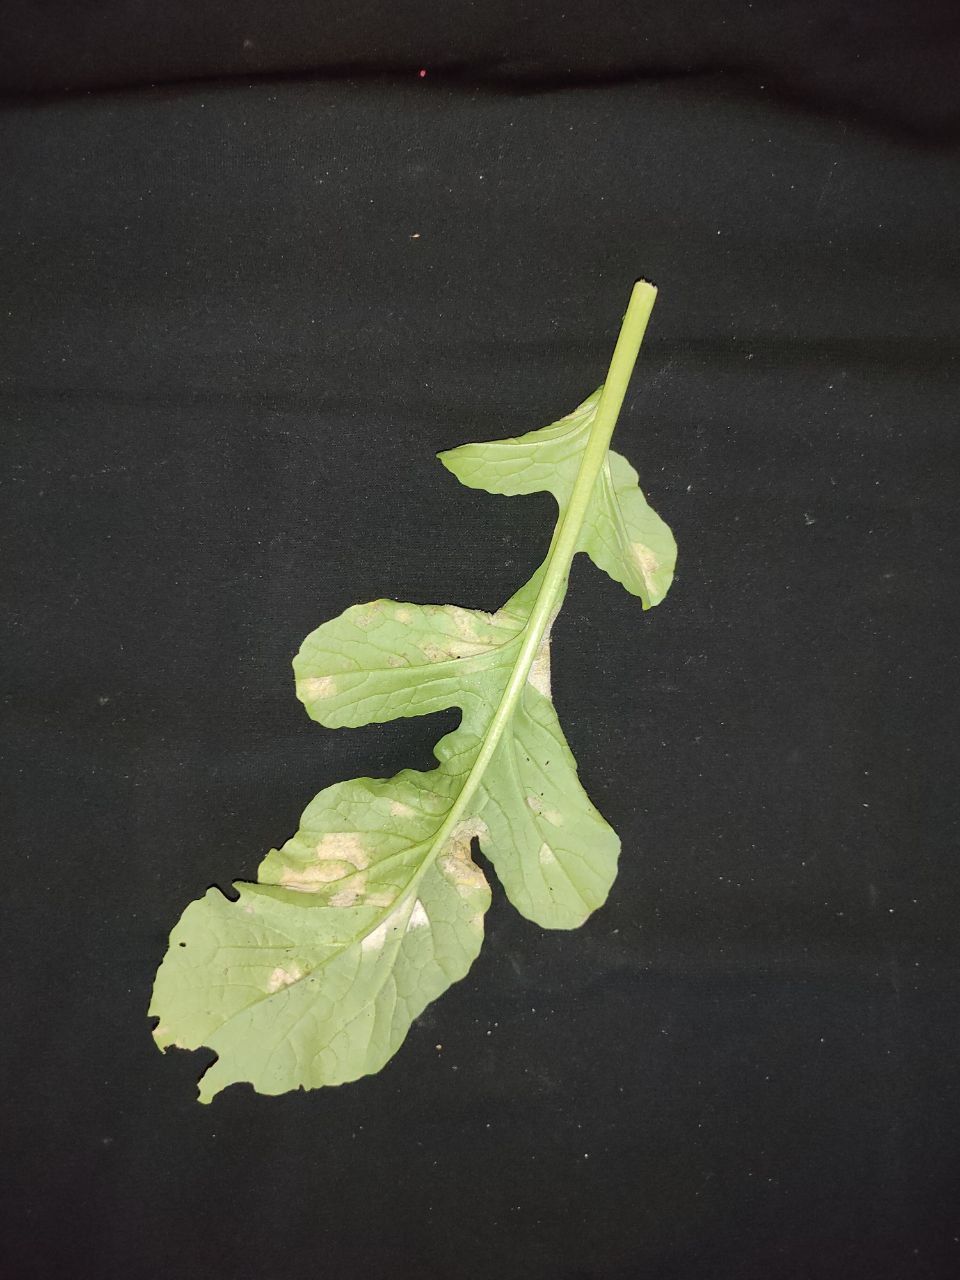
Label: Mosaic virus